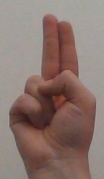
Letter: taa